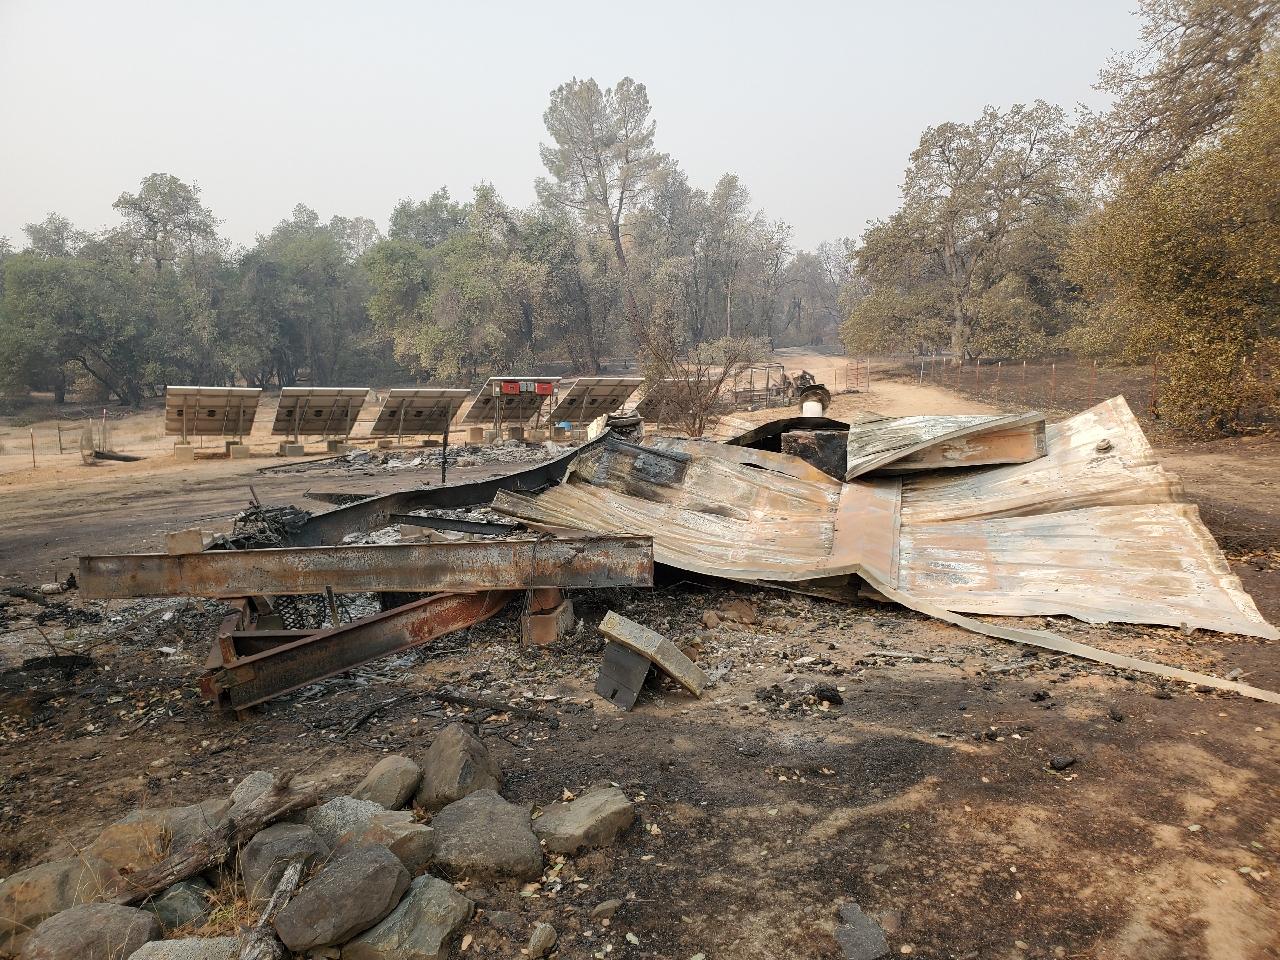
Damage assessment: destroyed